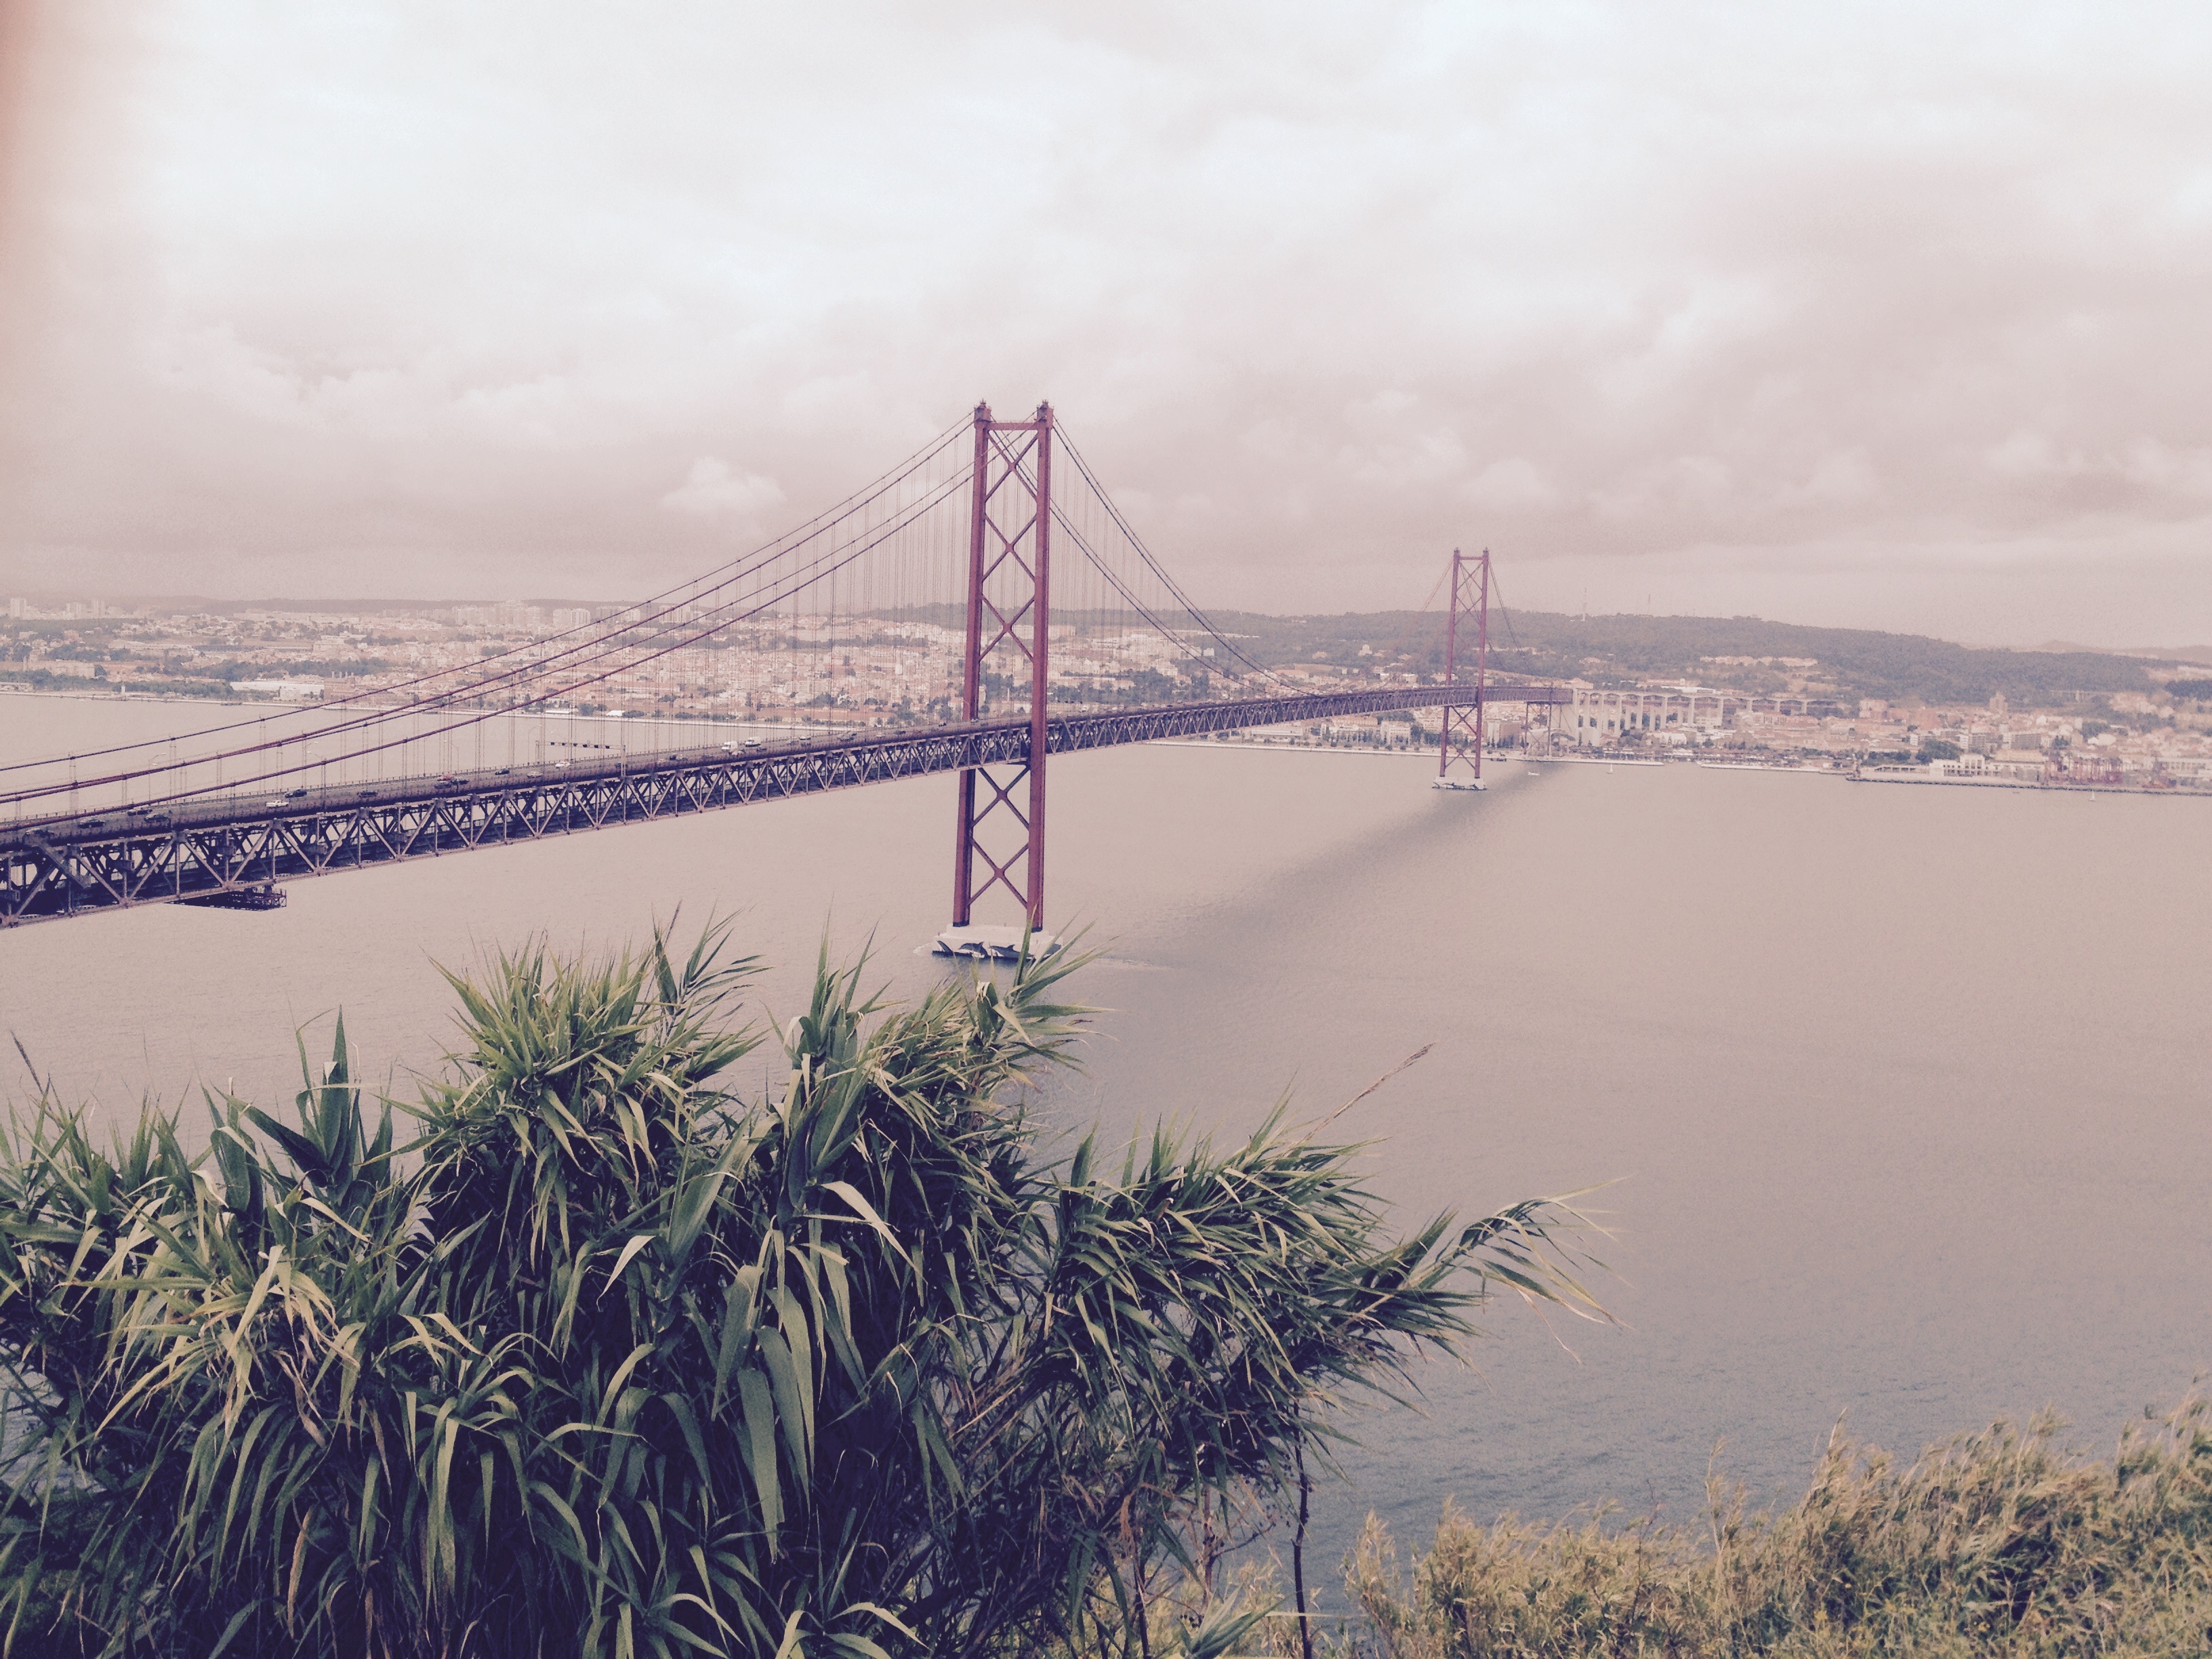
landscape, sea, coast, tree, water, sand, horizon, marsh, winter, bridge, morning, shore, lake, wind, river, reflection, tower, reservoir, wetland, natural environment, atmospheric phenomenon